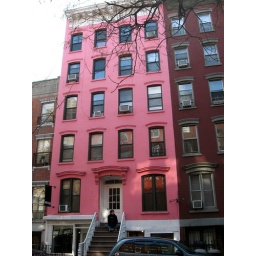
The pink house in all its pink glory.